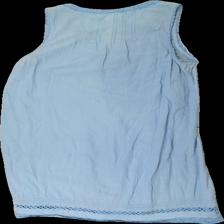
View: back
Type: Dress
Category: Ladies
Brand: Logg (H&M)
Colors: White
Material: 72% cotton, 28% Polyester
Cut: Regular, Loose, V-collar
Size: 36
Season: All
Stains: Minor
Smell: Minor
Holes: Minor
Price range: <50
Recommended usage: Export
Comment: Detergent smell